Future of an expanding universe

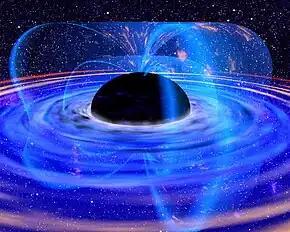
Supermassive black holes are expected to outlast proton decay, but will eventually evaporate completely.

If the proton does not decay according to the theories described above, then the Degenerate Era will last longer, and will overlap or surpass the Black Hole Era. On a time scale of years solid matter is theorized to potentially rearrange its atoms and molecules via quantum tunneling, and may behave as liquid and become smooth spheres due to diffusion and gravity. Degenerate stellar objects can potentially still experience proton decay, for example via processes involving the Adler–Bell–Jackiw anomaly, virtual black holes, or higher-dimension supersymmetry possibly with a half-life of under years.